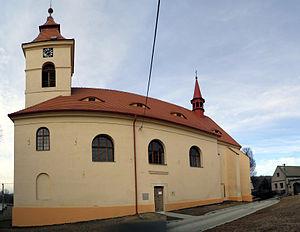
Měrunice est une commune du district de Teplice, dans la région d'Ústí nad Labem, en République tchèque. Sa population s'élevait à 301 habitants en 2018.